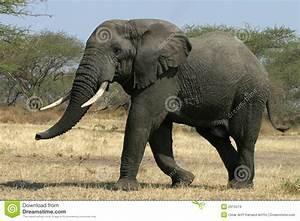
elephant